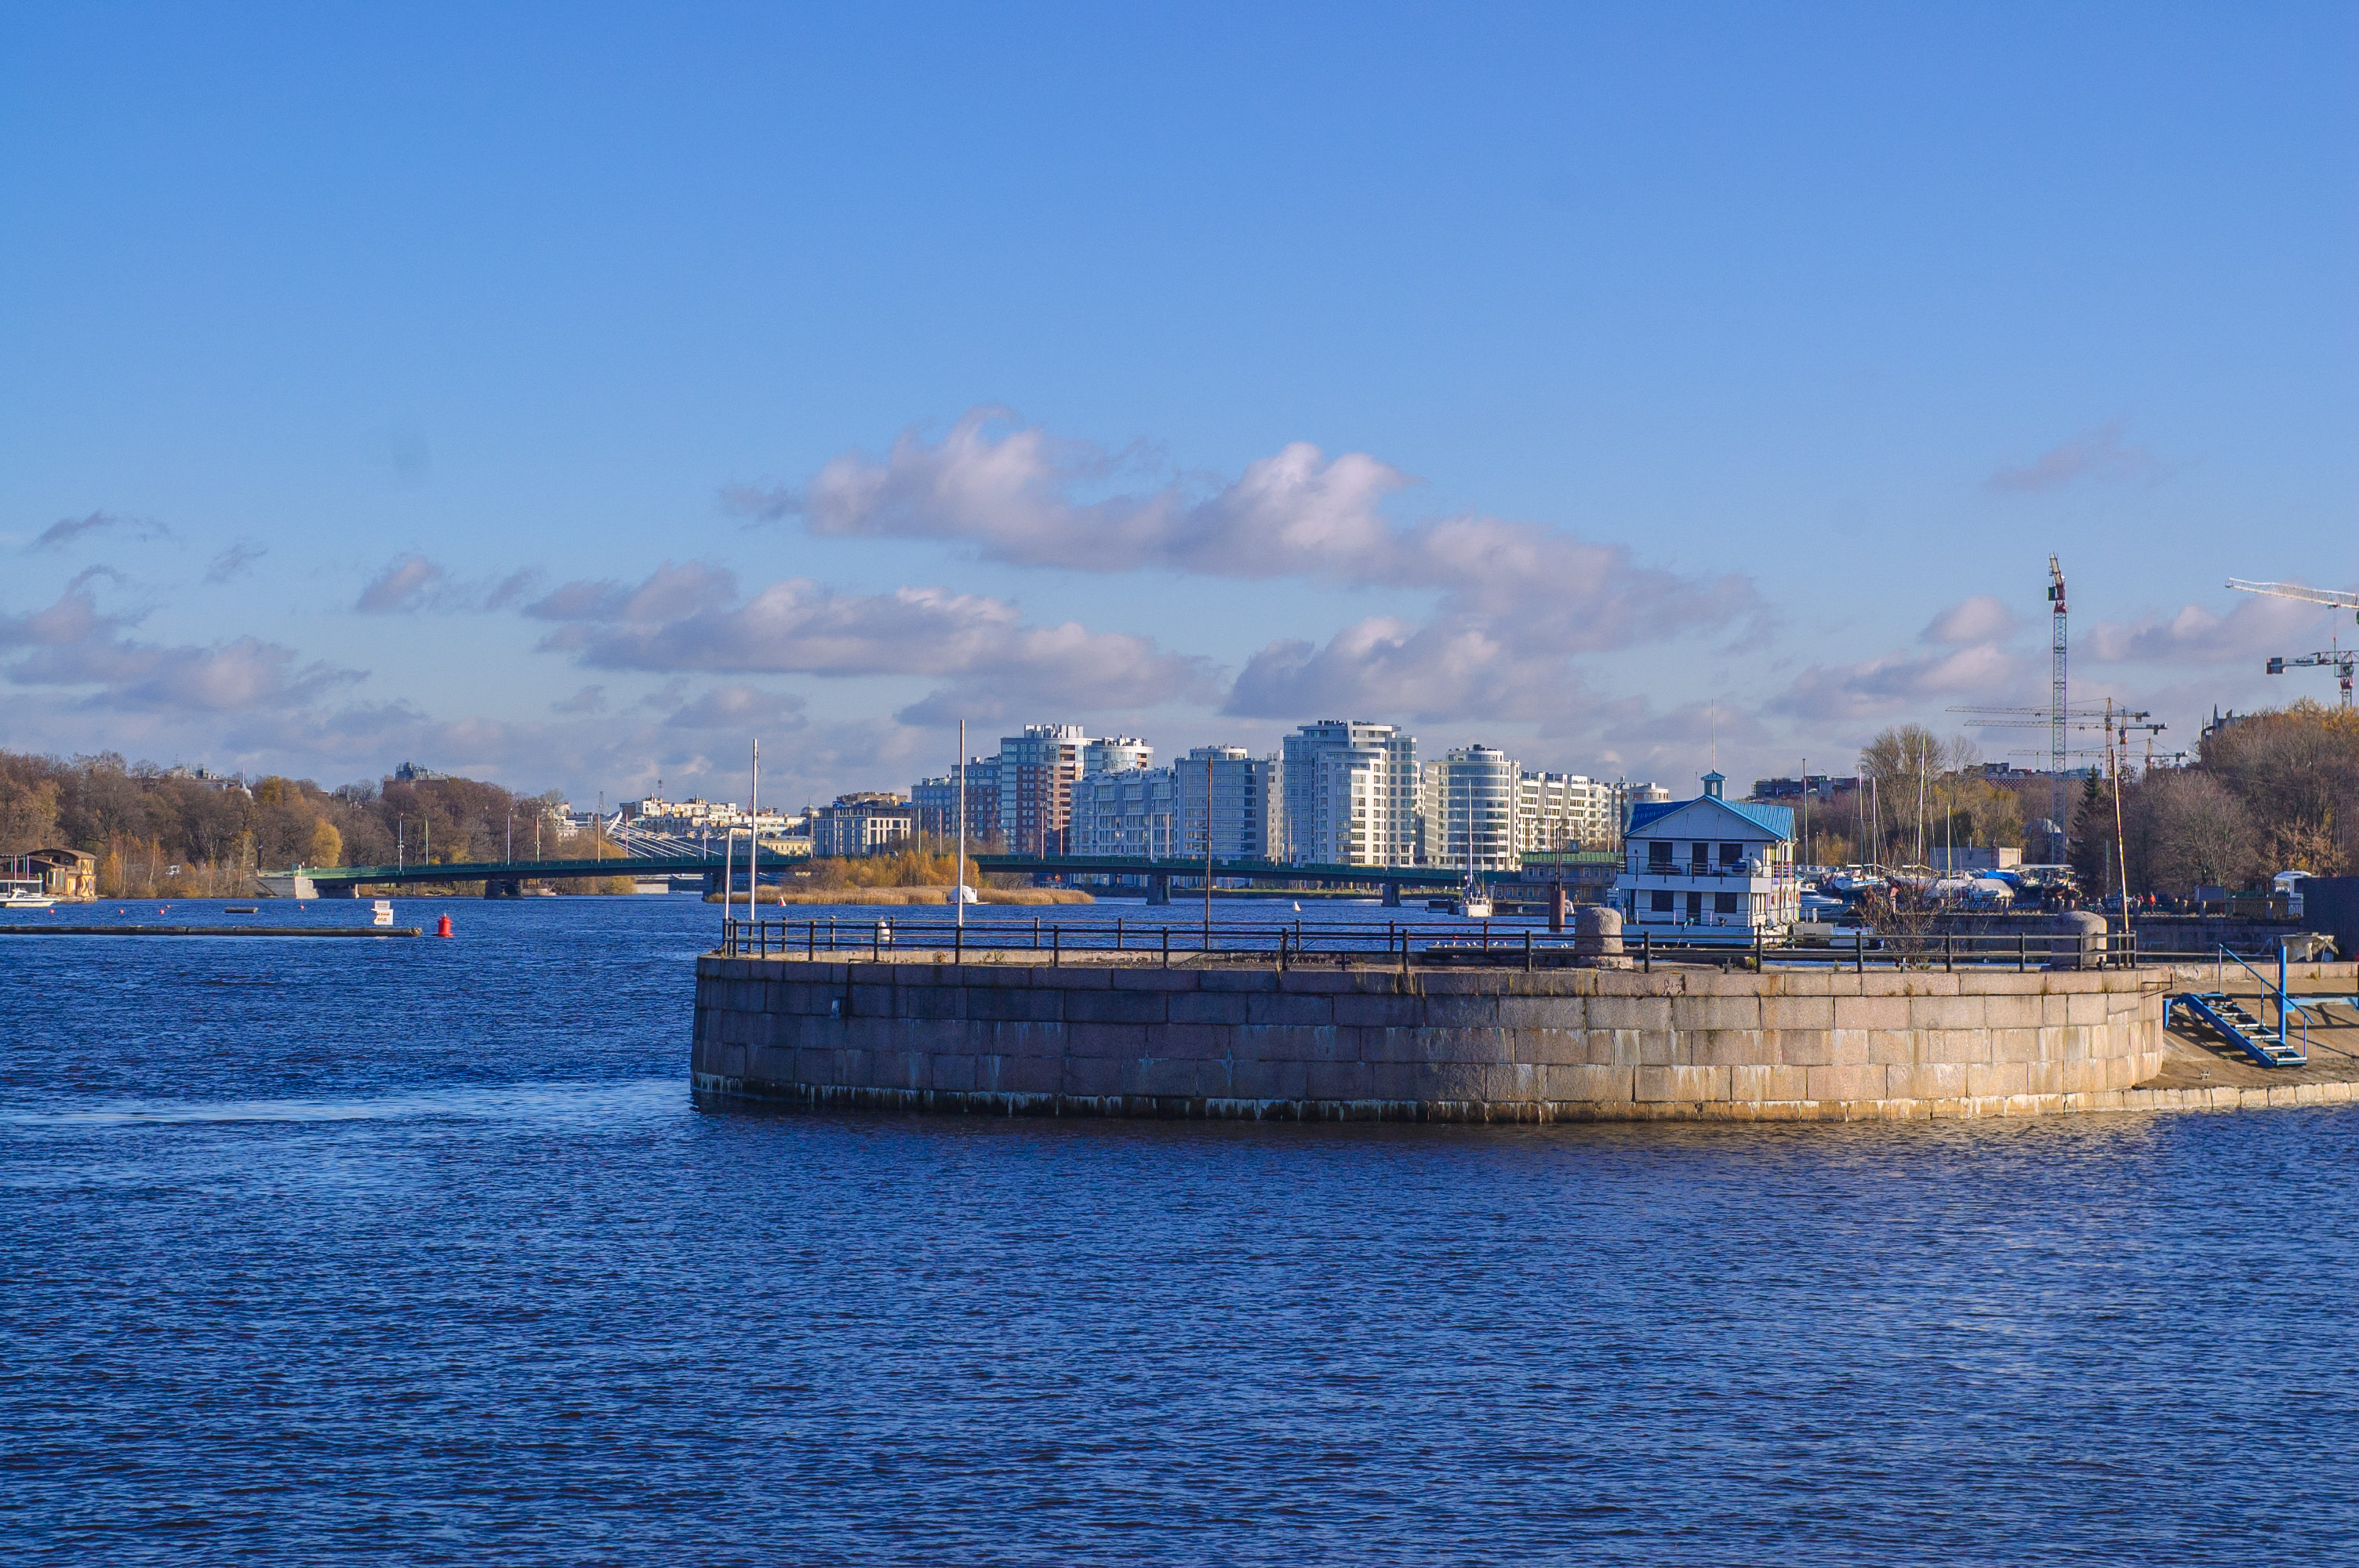
images, water, cloud, sky, building, watercraft, horizon, city, lake, vehicle, cityscape, shore, naval architecture, headland, channel, street light, water transportation, coast, evening, ocean, tower block, wind wave, sound, tree, cargo ship, bay, harbor, skyline, ship, freight transport, boat, port, wave, winter, skyscraper, cumulus, sea, tower